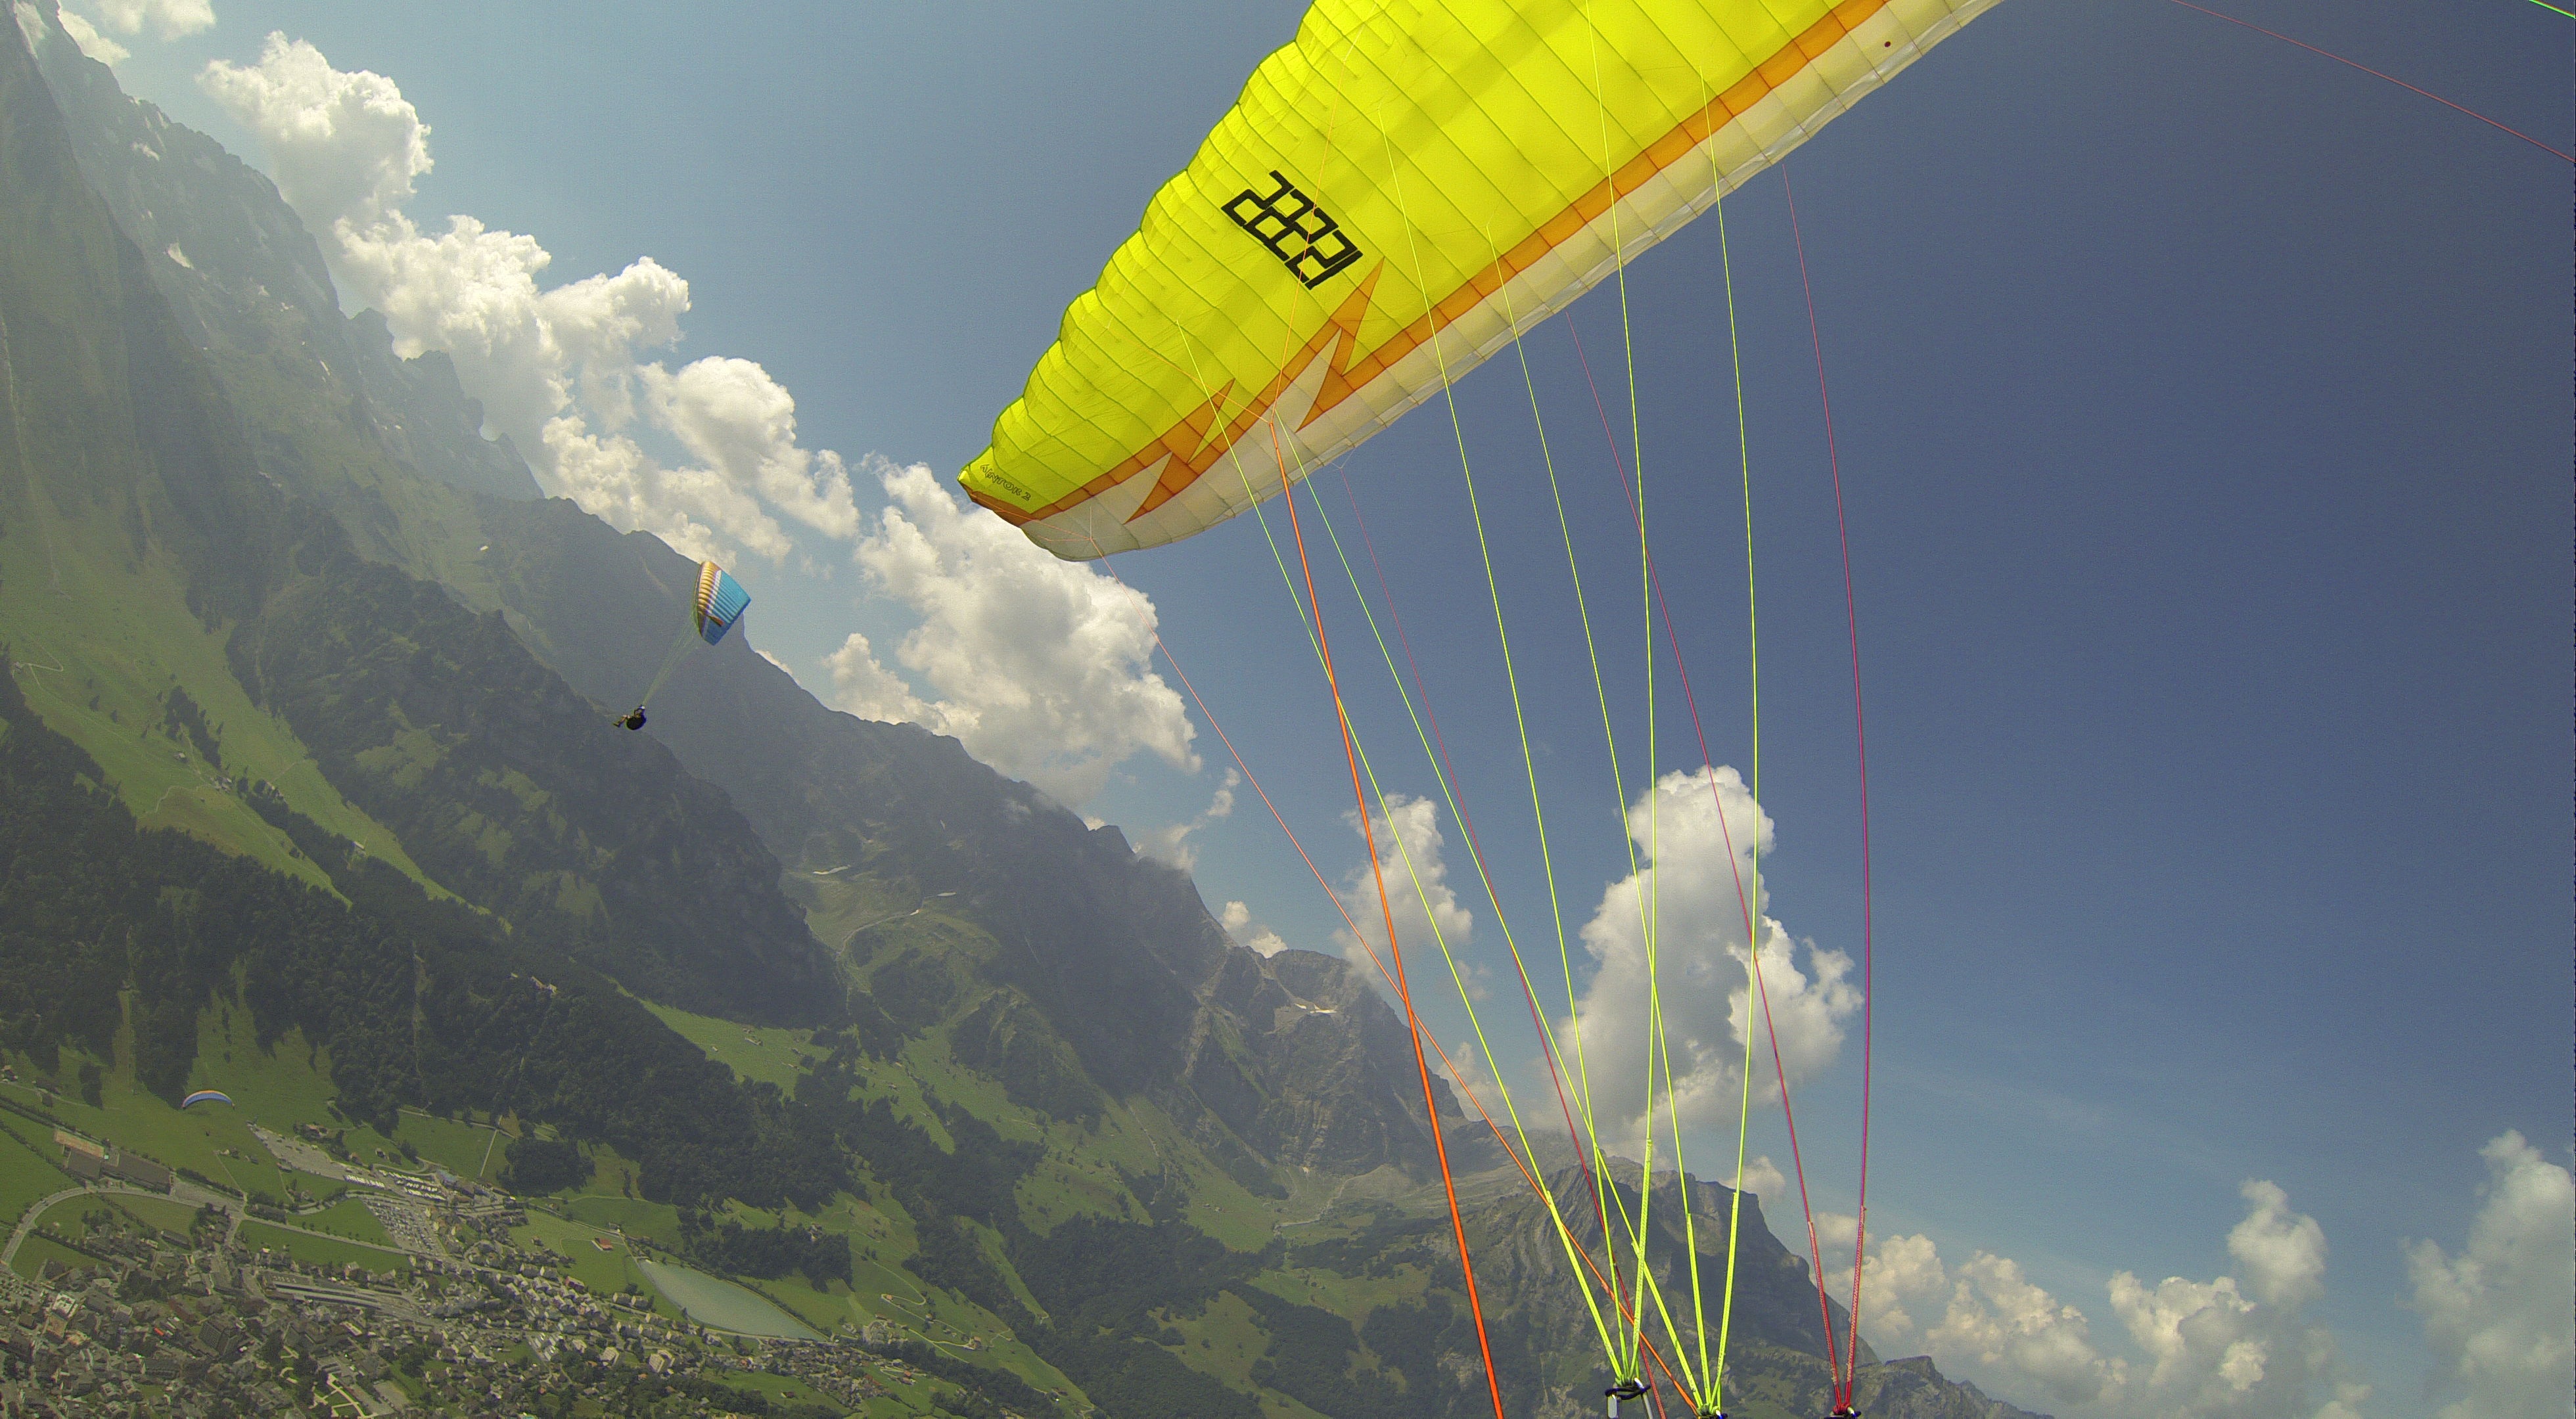
wing, sky, fly, summer, flight, freedom, extreme sport, parachute, paragliding, sports, mountains, parachuting, air sports, engelberg, atmosphere of earth, windsports, brunni